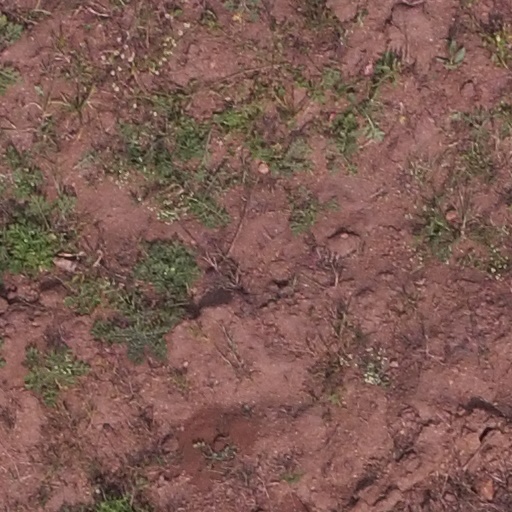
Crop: maize; corn